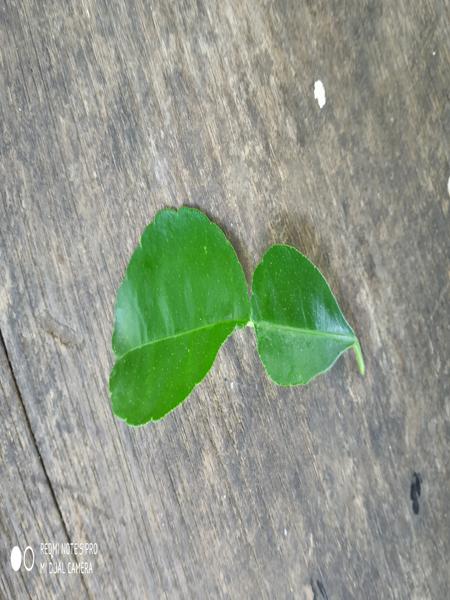
Plant: Citron lime (herelikai)